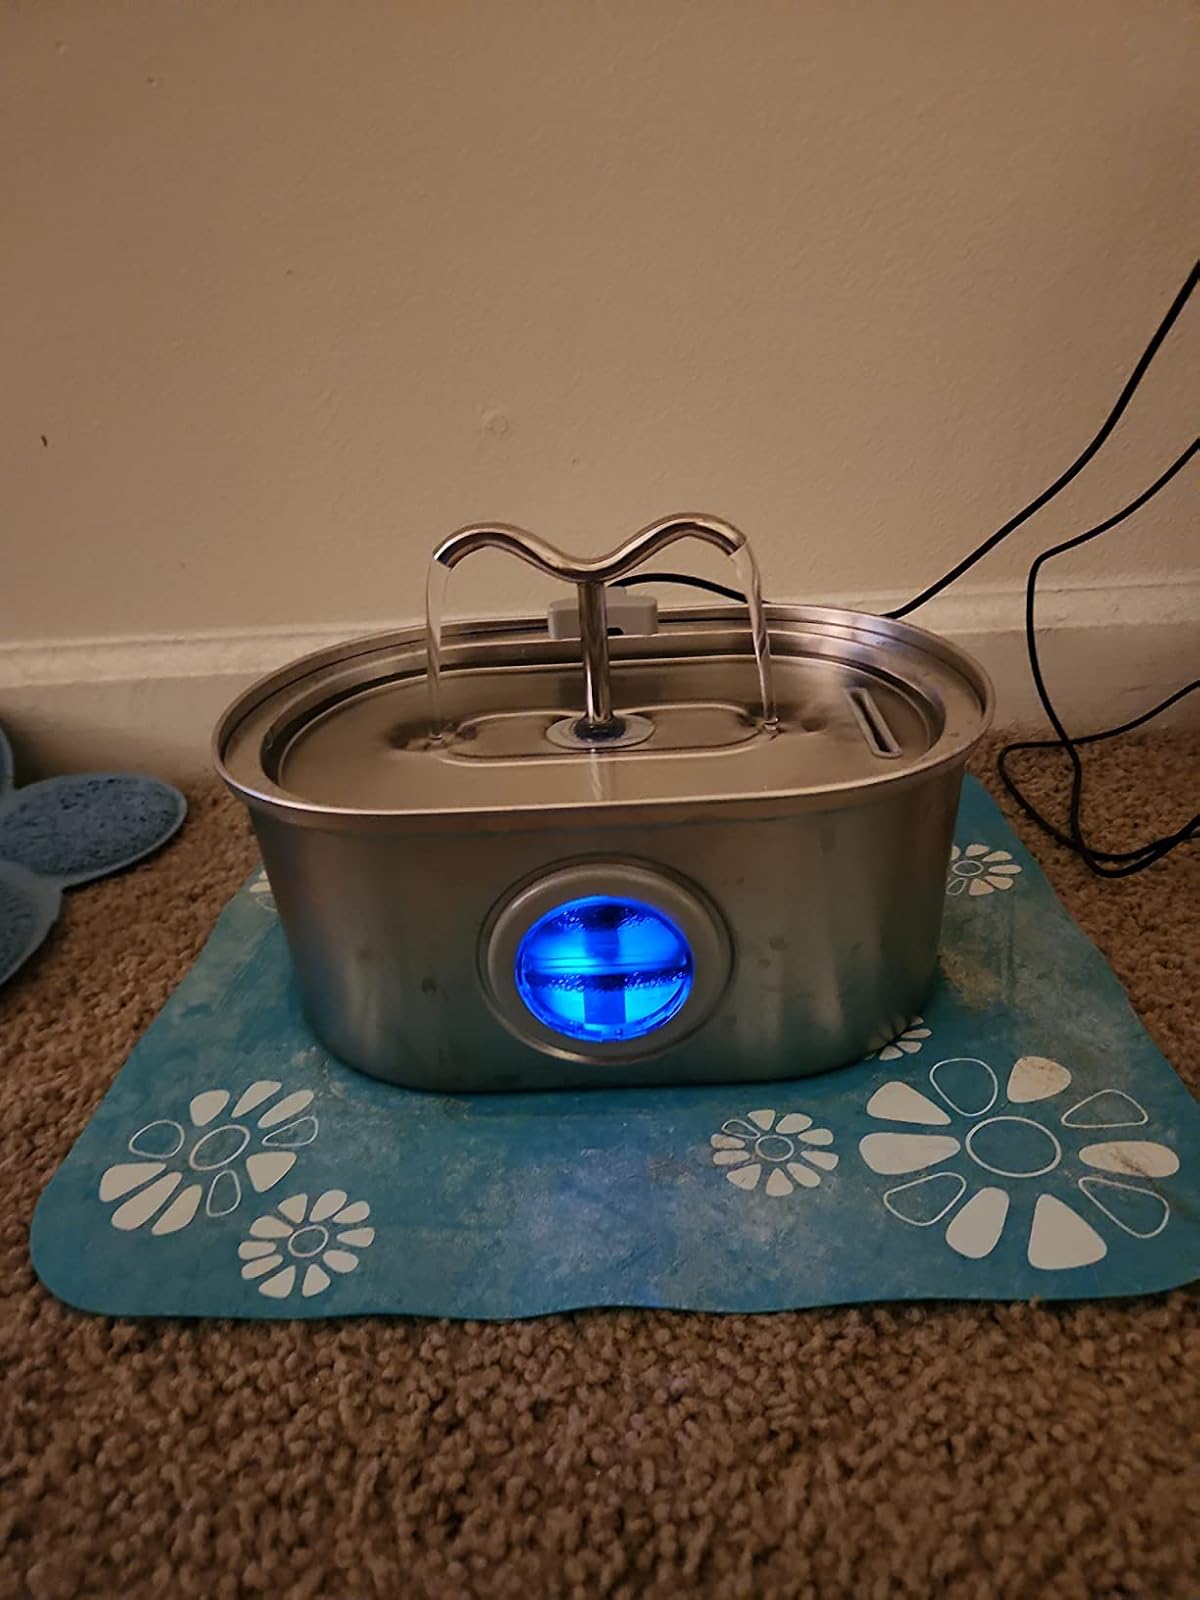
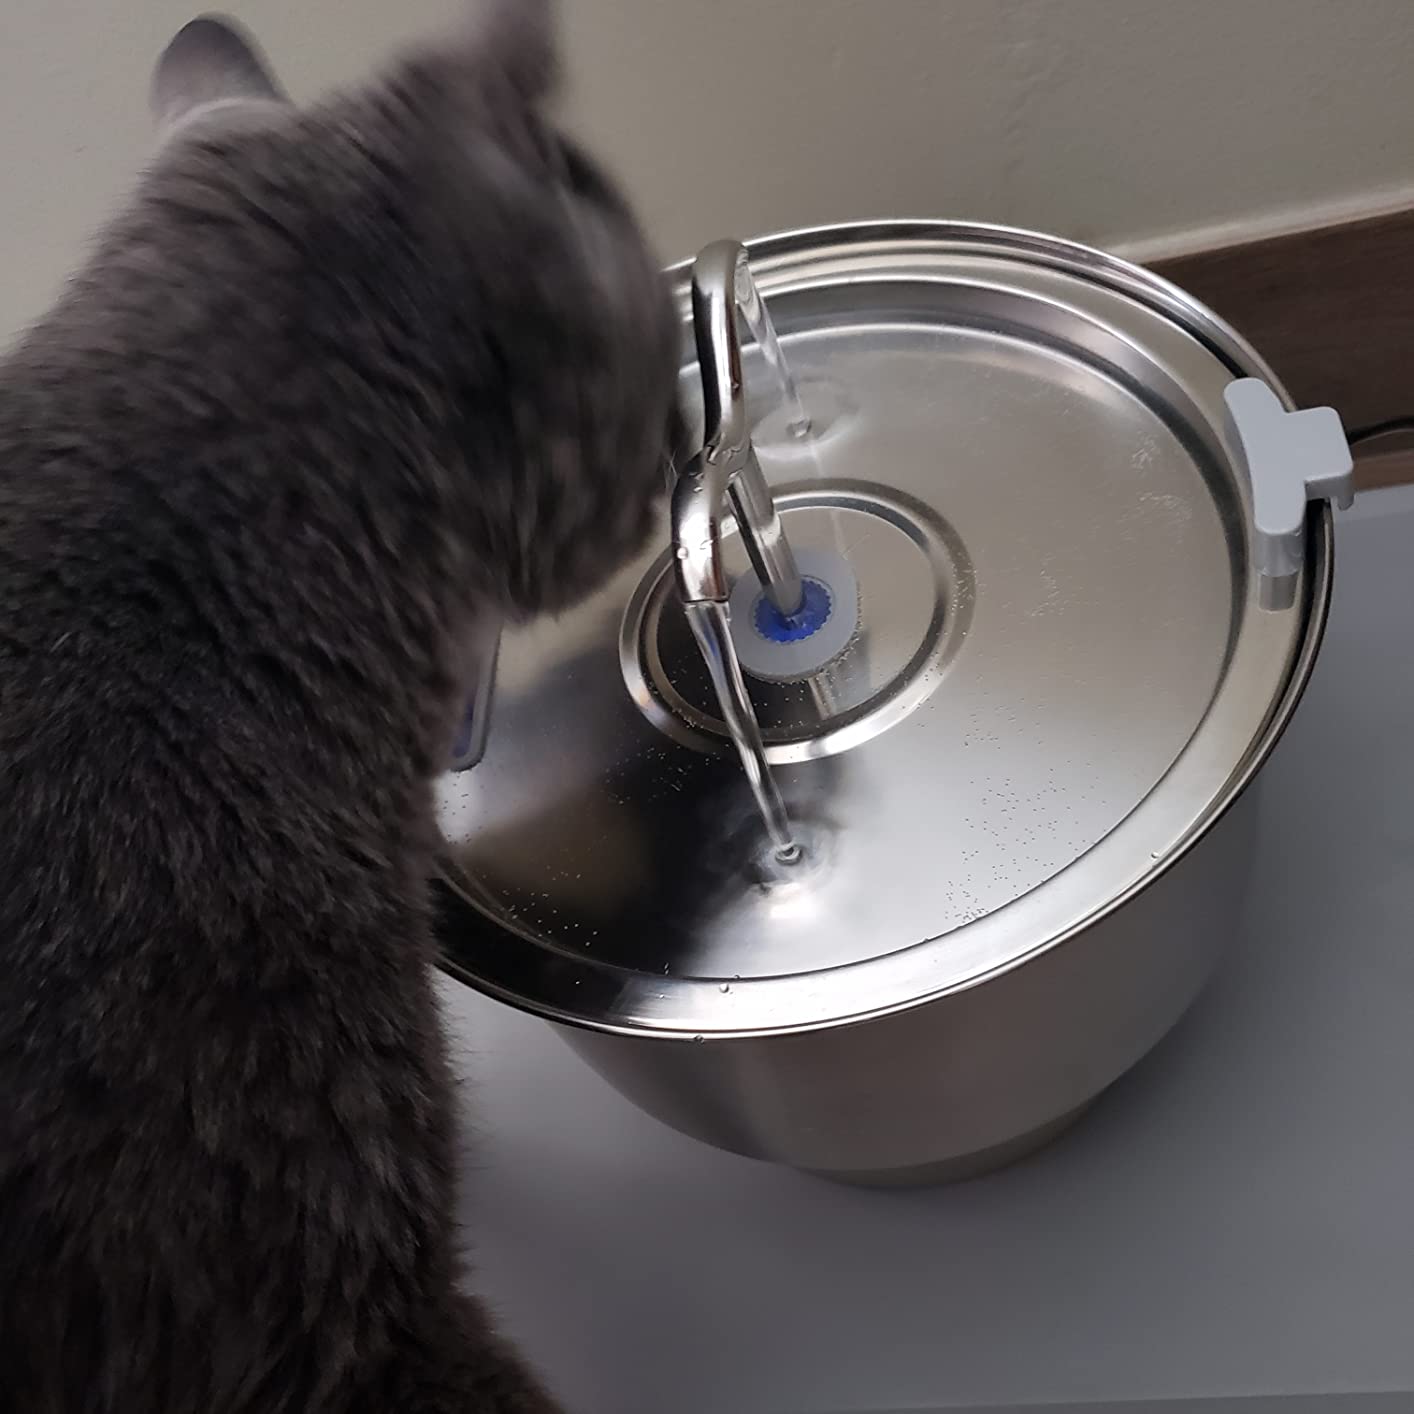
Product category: items_bowl
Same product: no